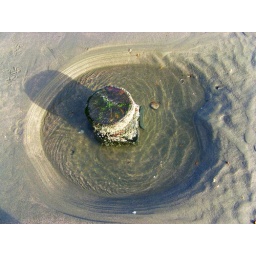
I thought this was rather abstract - it is a wooden post buried in the sand at Wittering beach.